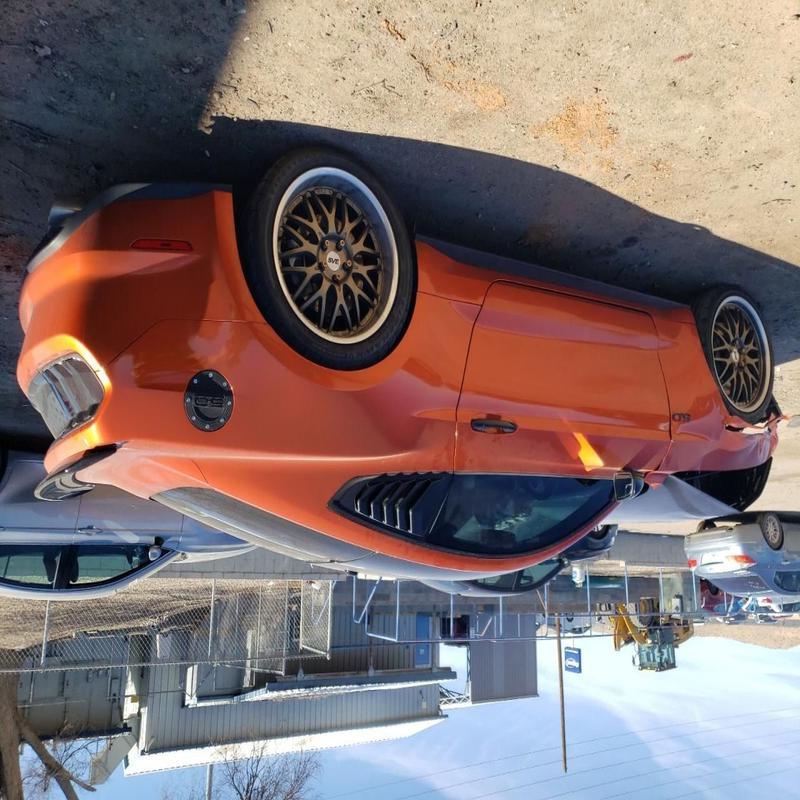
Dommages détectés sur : capot, aile avant gauche, porte avant gauche, porte arrière gauche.
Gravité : mineur